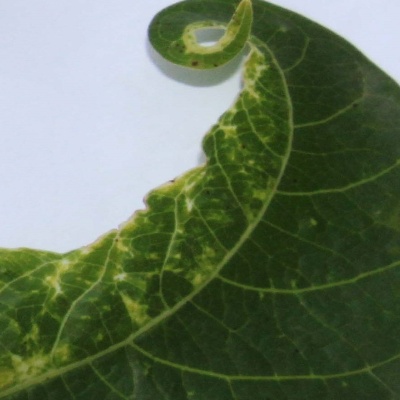
Crop: Cassava
Condition: mosaic